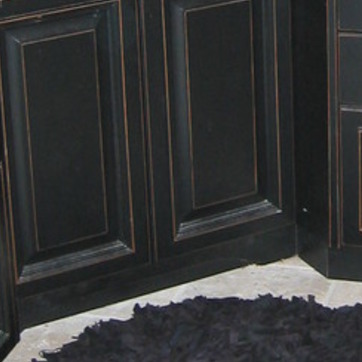
Material: wood